Oxacephem

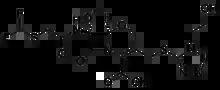
Flomoxef

An oxacephem is a β-lactam molecule similar to a cephem, but with an oxygen substituted for the sulfur. They are synthetic compounds not seen in nature, generally used as β-lactam antibiotics. Examples include Latamoxef and Flomoxef.